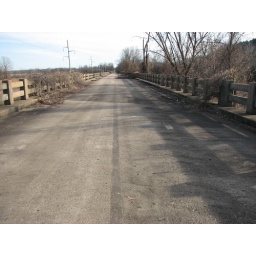
Deck view on old US 59 bridge near Cowlington. Note the faded black line dividing the lanes.